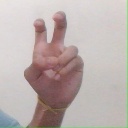
अक्षर: ई